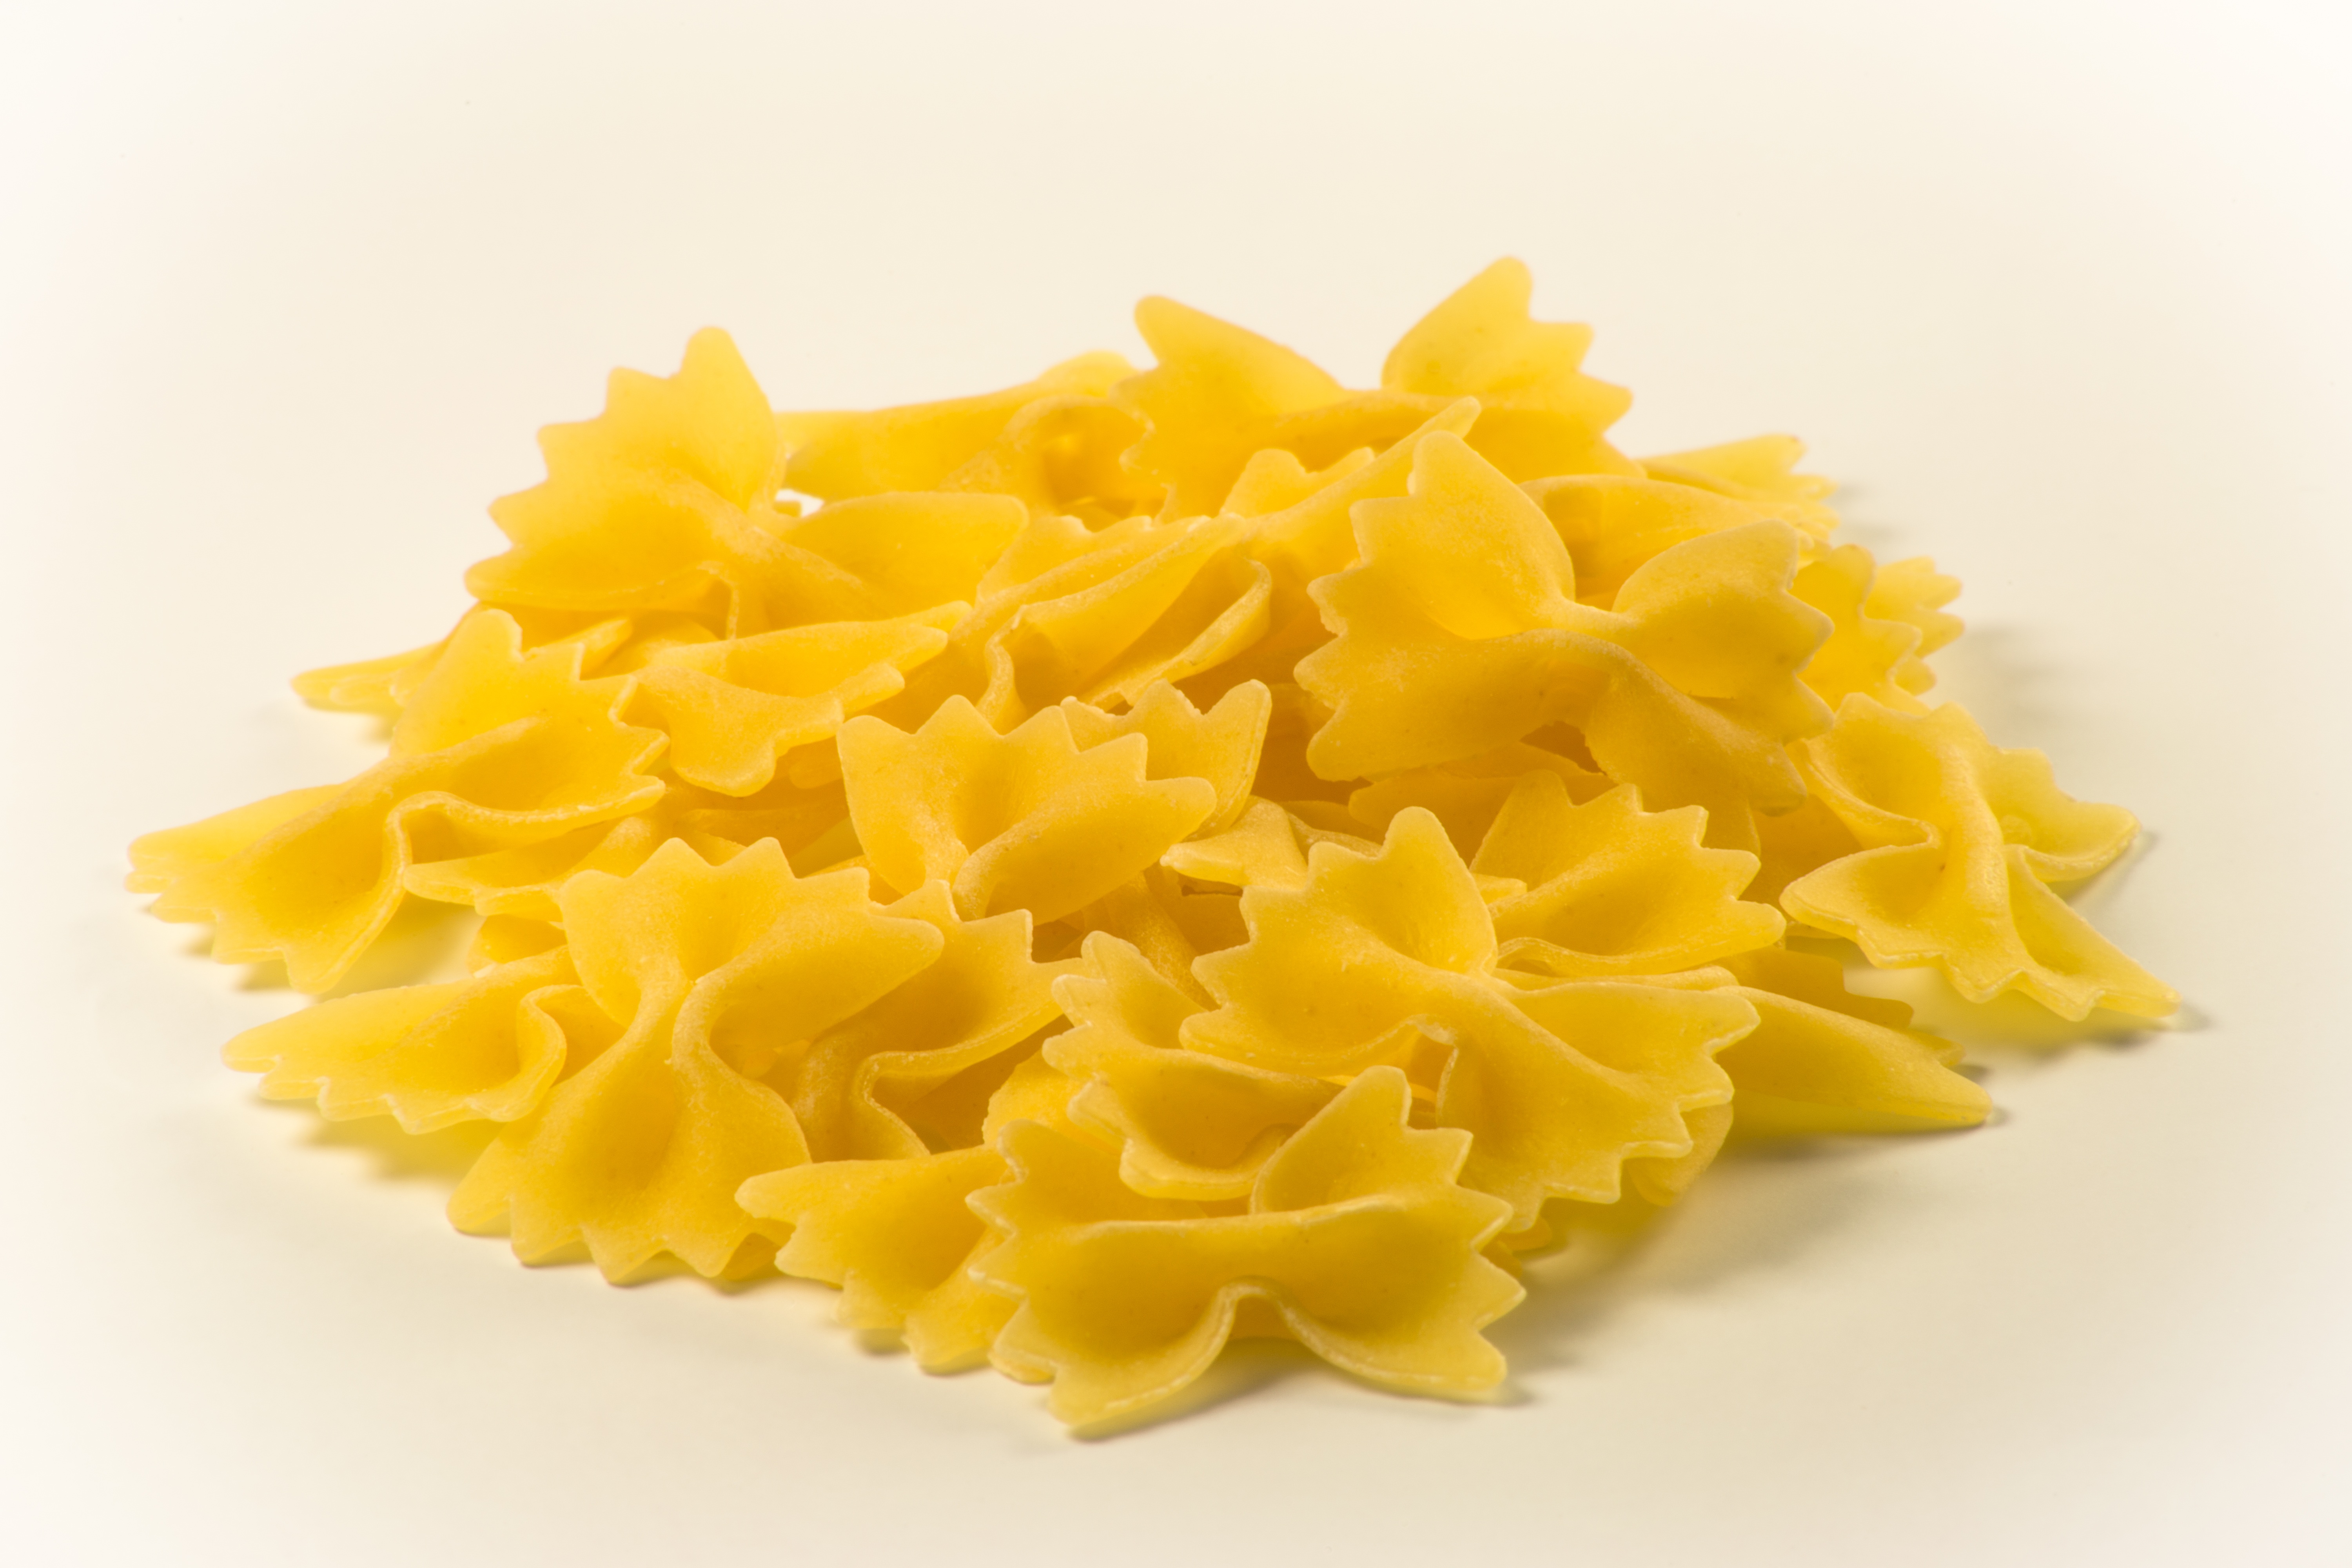
flower, petal, dry, pile, dish, meal, food, ingredient, produce, italy, yellow, lunch, cuisine, pasta, noodle, raw, farfalle, italian, uncooked, italian food, european food, cheddar cheese